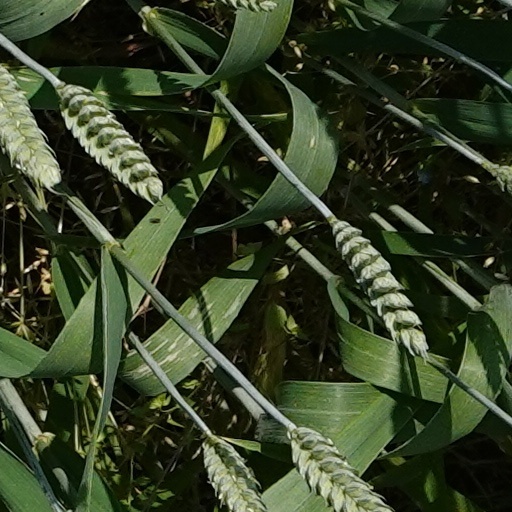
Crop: wheat